Lynching of the Ruggles brothers

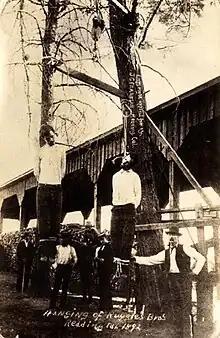
Dead bodies of the Ruggles brothers discovered by Redding residents, 1892. John Ruggles on the left, Charles Ruggles on the right.

The lynching of the Ruggles brothers took place on July 24, 1892 in Redding, California, United States.